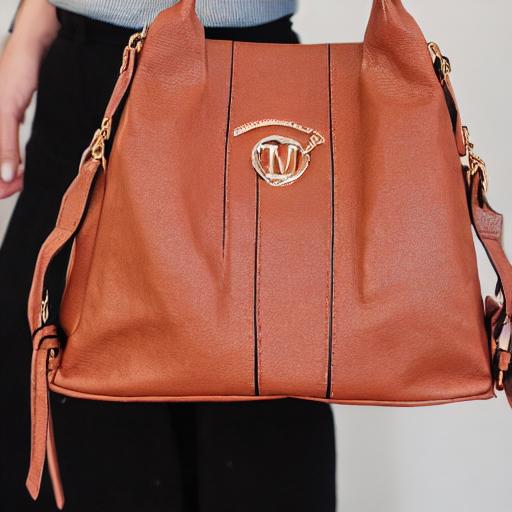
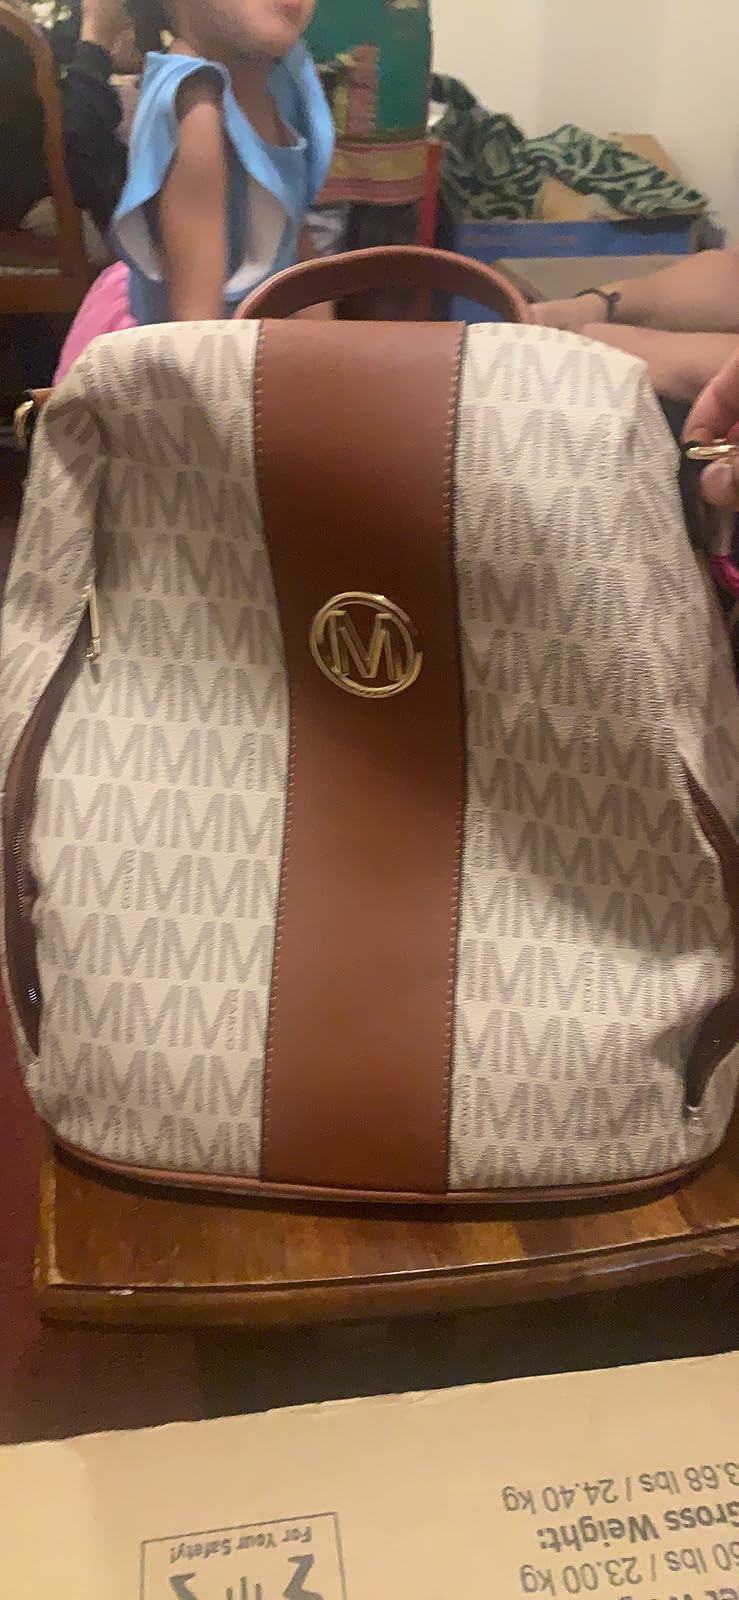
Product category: accessories_handbag
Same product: no